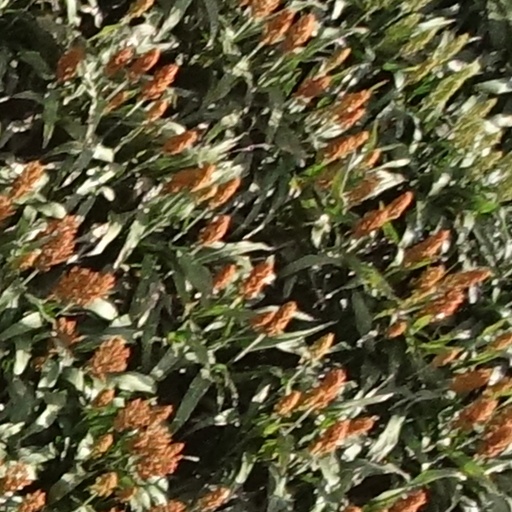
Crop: sorghum